Pete Hoener

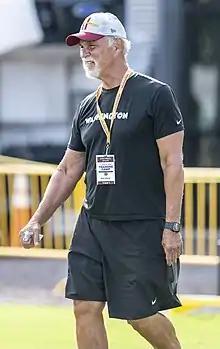
Hoener with the Washington Football Team in 2021

Pete Hoener (born June 14, 1951) is a former American football coach. He previously served as an assistant coach in the National Football League (NFL) for the St. Louis Cardinals, Arizona Cardinals, Chicago Bears, San Francisco 49ers, Carolina Panthers, and Washington Football Team. Hoener retired in 2022 after being in coaching since the 1970s.